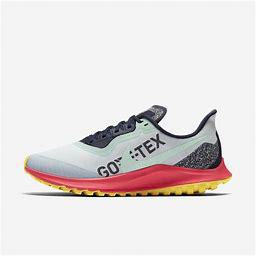
Brand: Nike
Model: Pegasus 4 Gore TEX